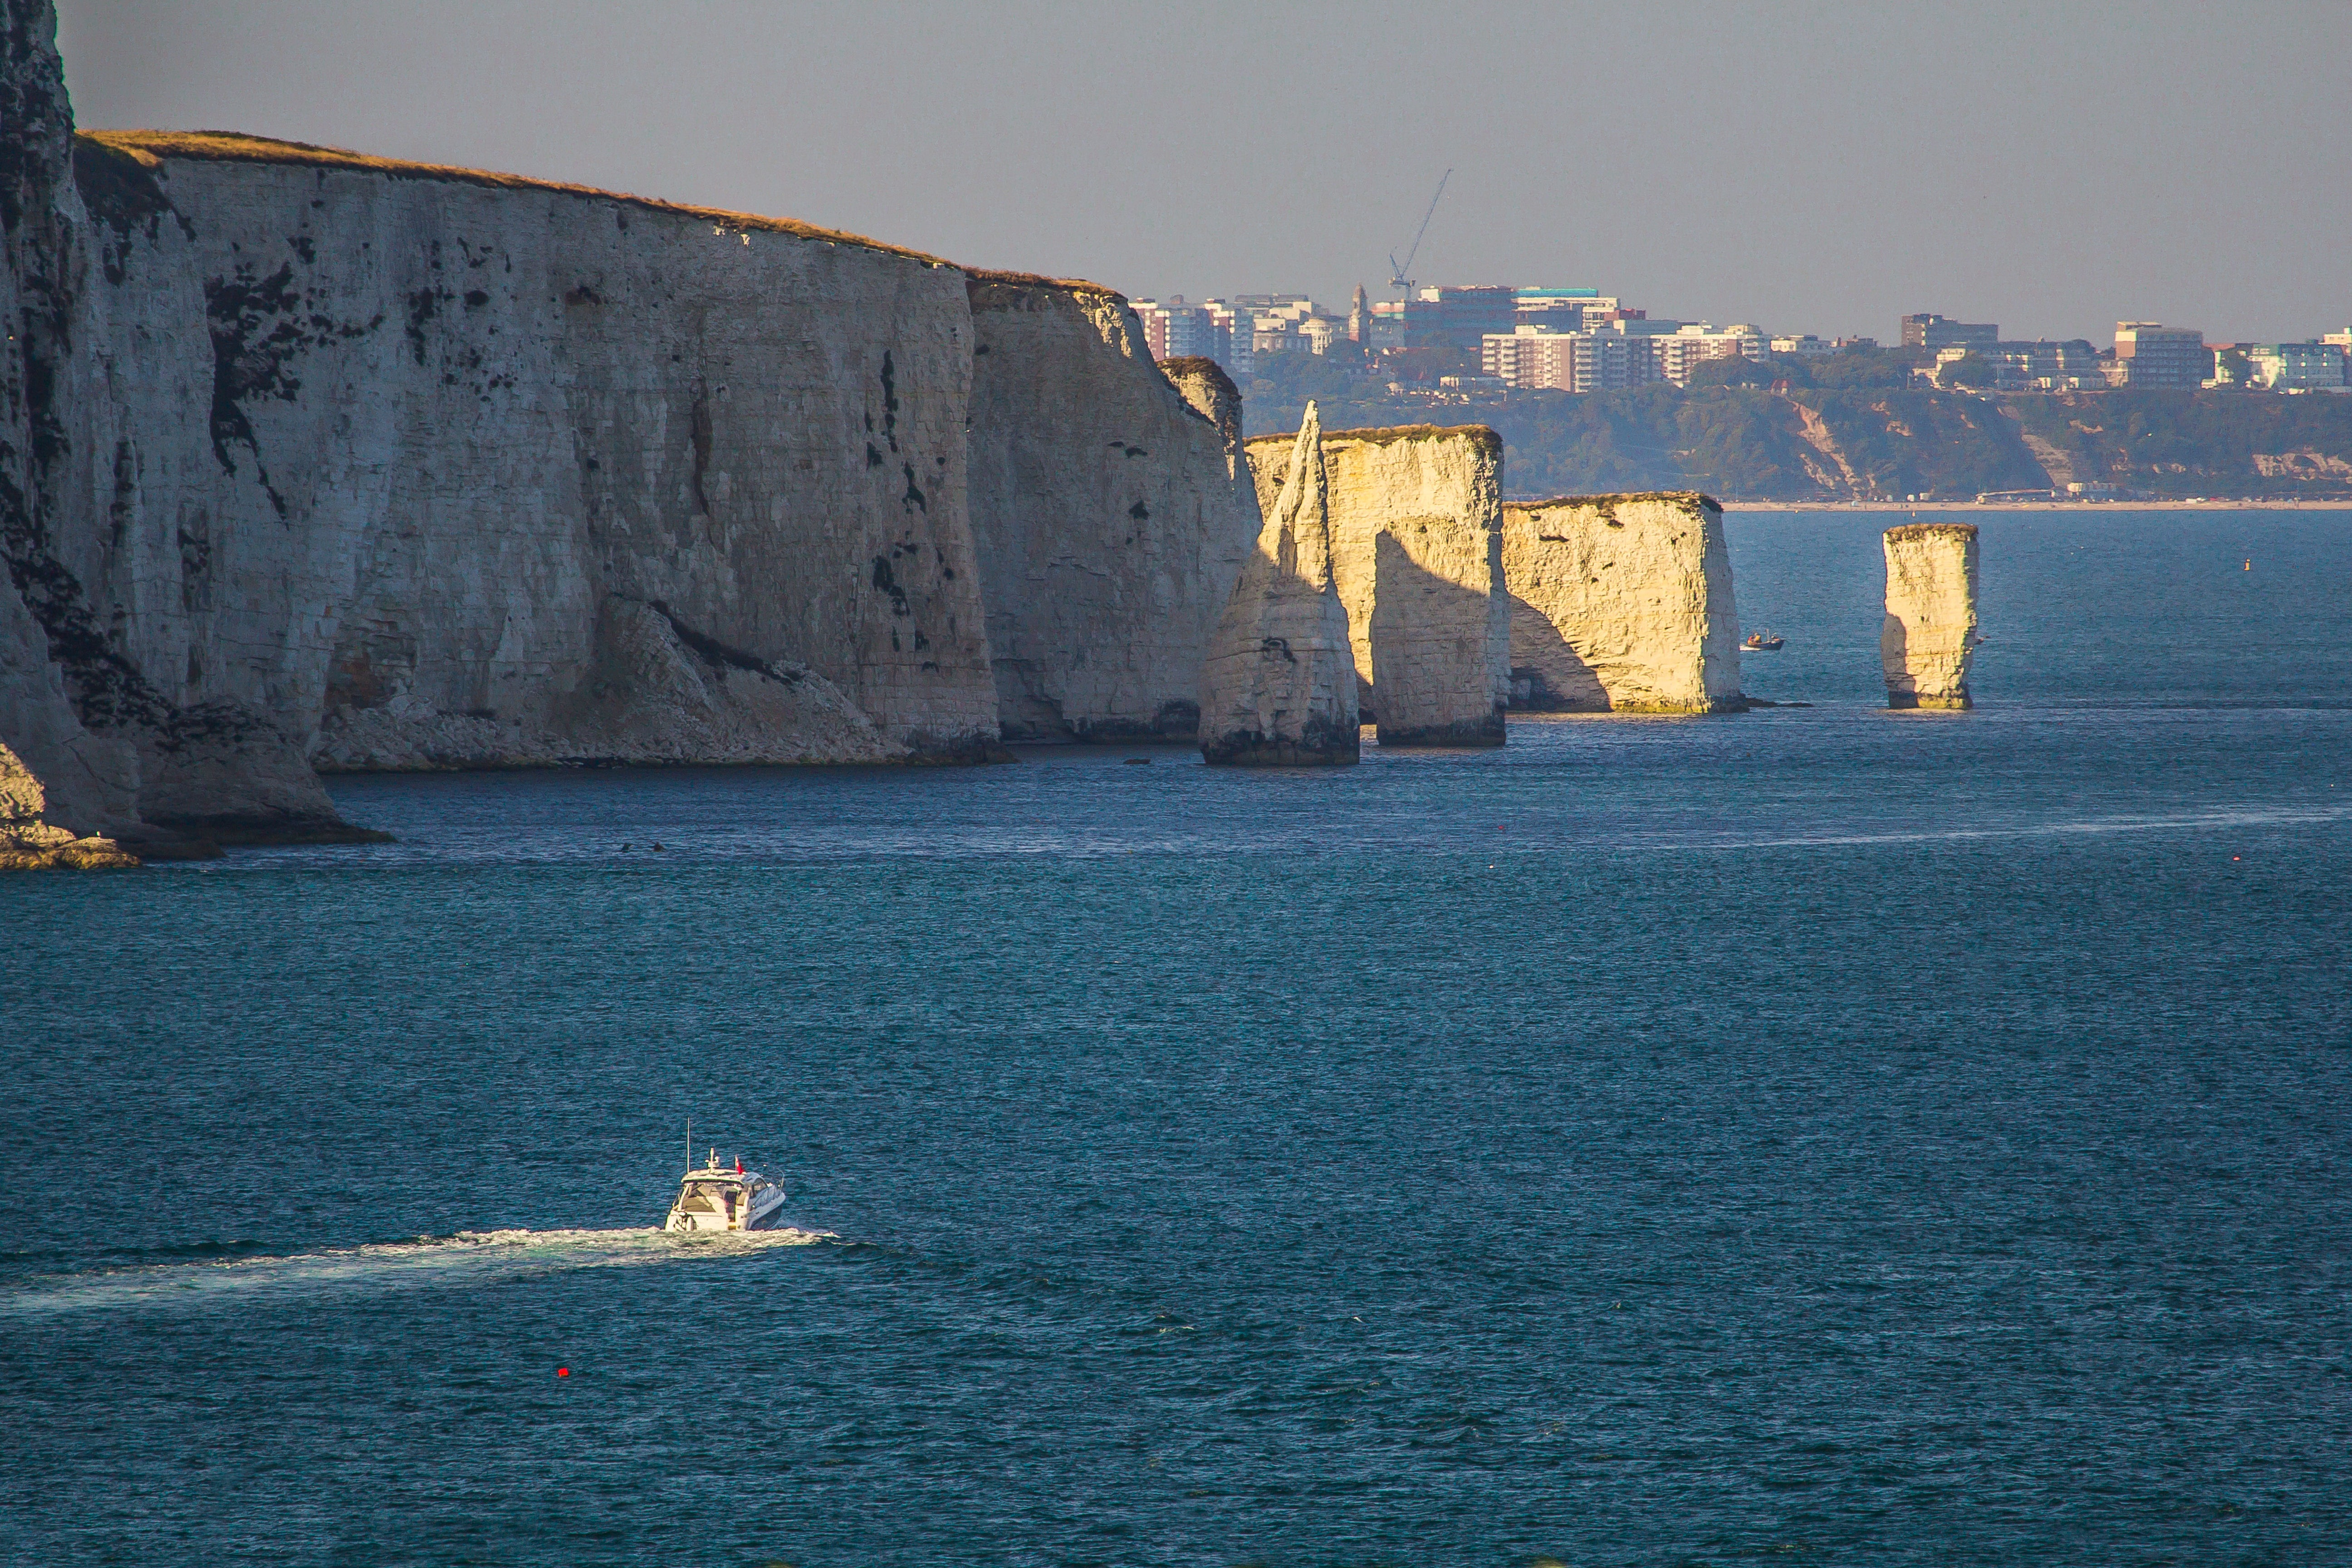
sea, coast, ocean, wave, ship, cliff, vehicle, bay, terrain, breakwater, cape, dorset, swanage bay, old harry rocks